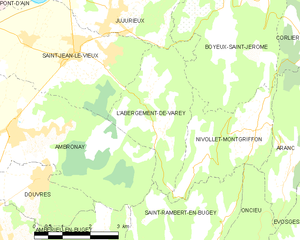
commune française: L'Abergement-de-Varey Map commune FR insee code 01002.png